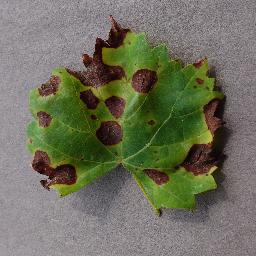
Label: Grape___Black_rot